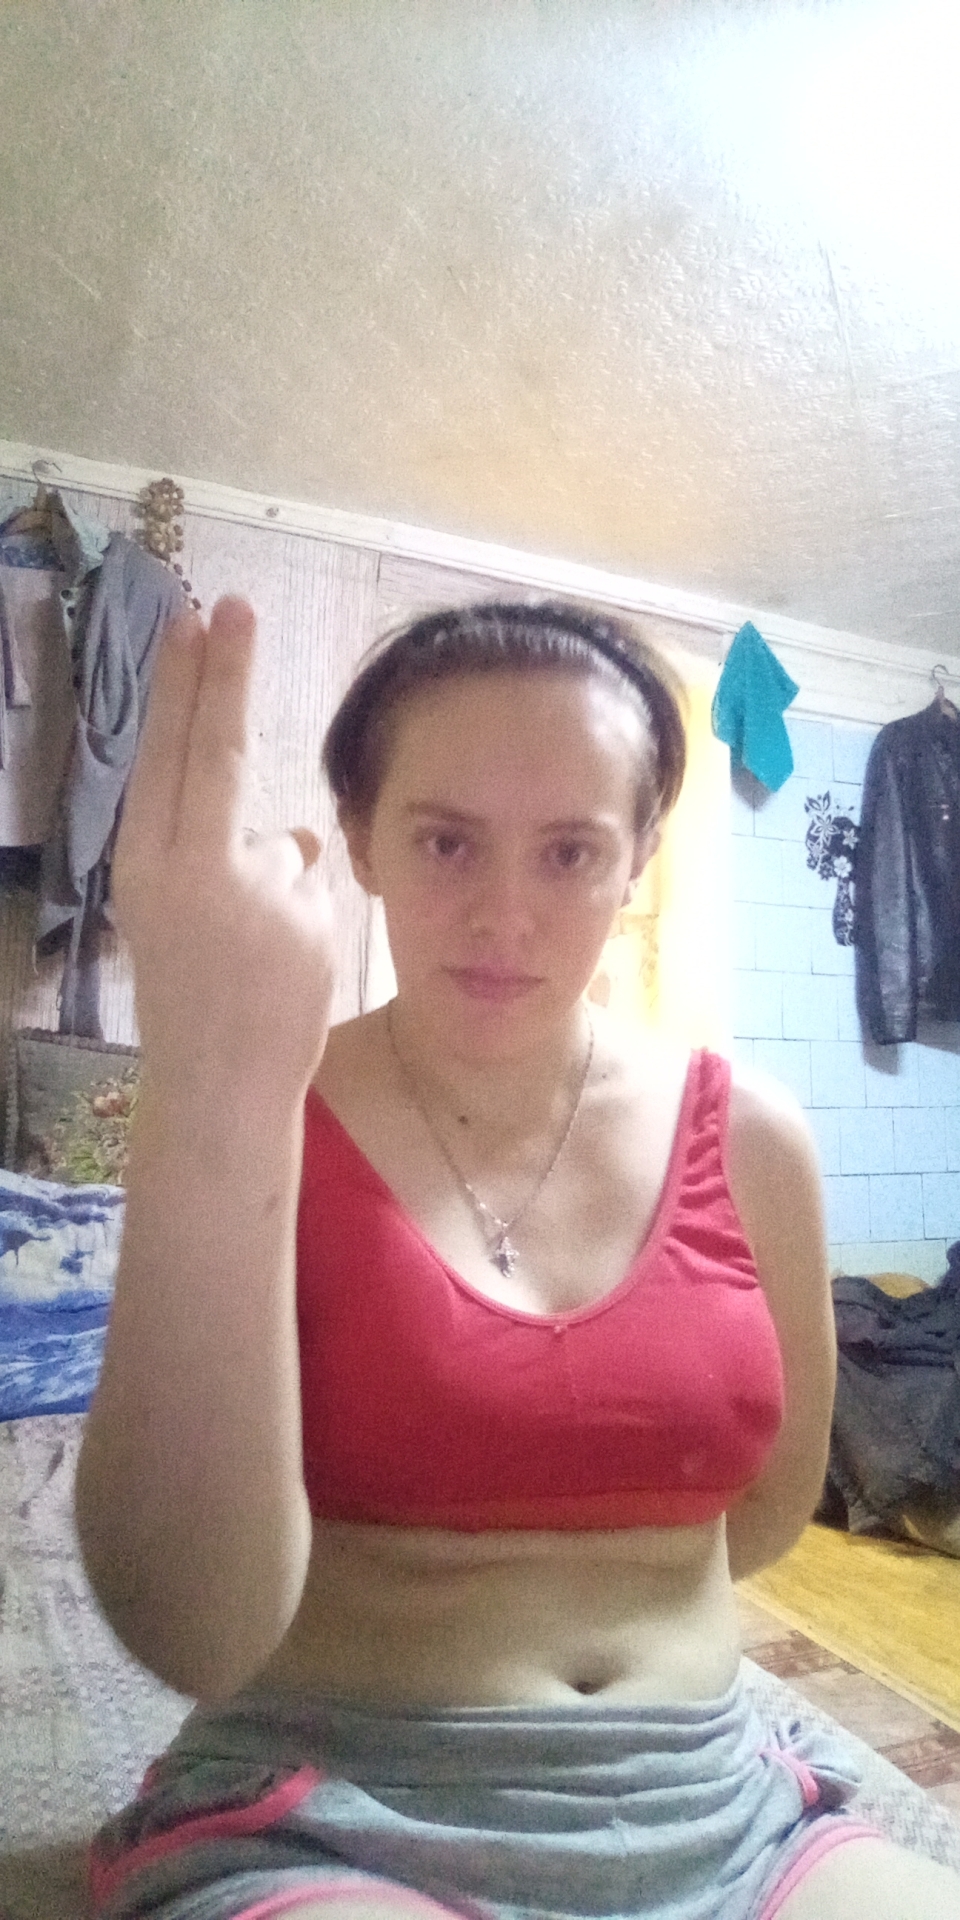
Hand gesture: two_up_inverted